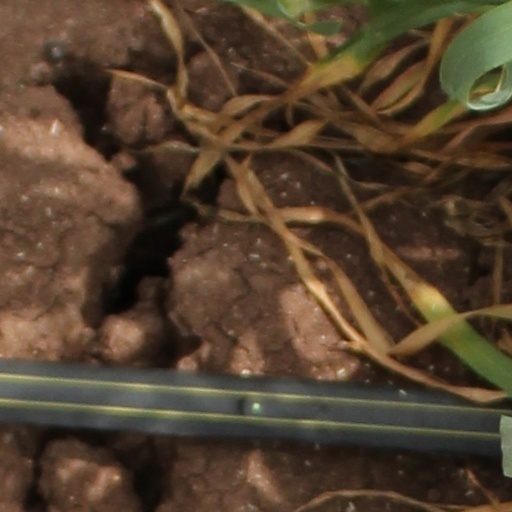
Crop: wheat